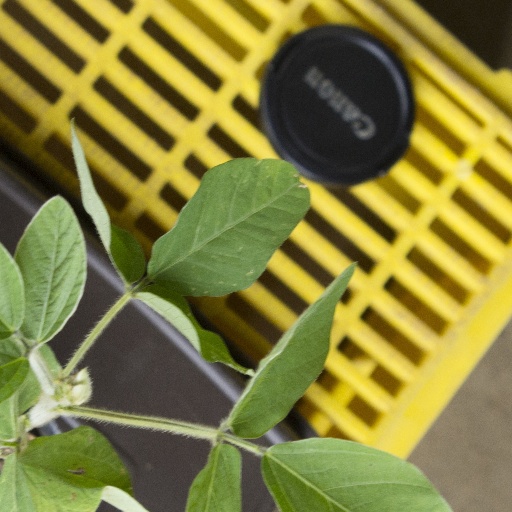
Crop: soybean